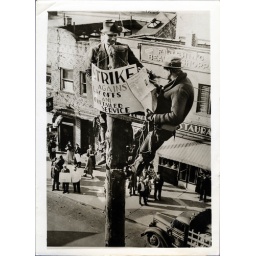
1937 xi 08 - unknown AP - sit-down strike on telephone pole in flushing new york